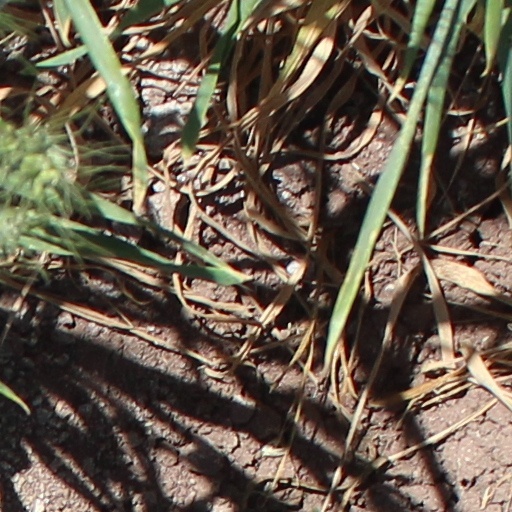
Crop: wheat